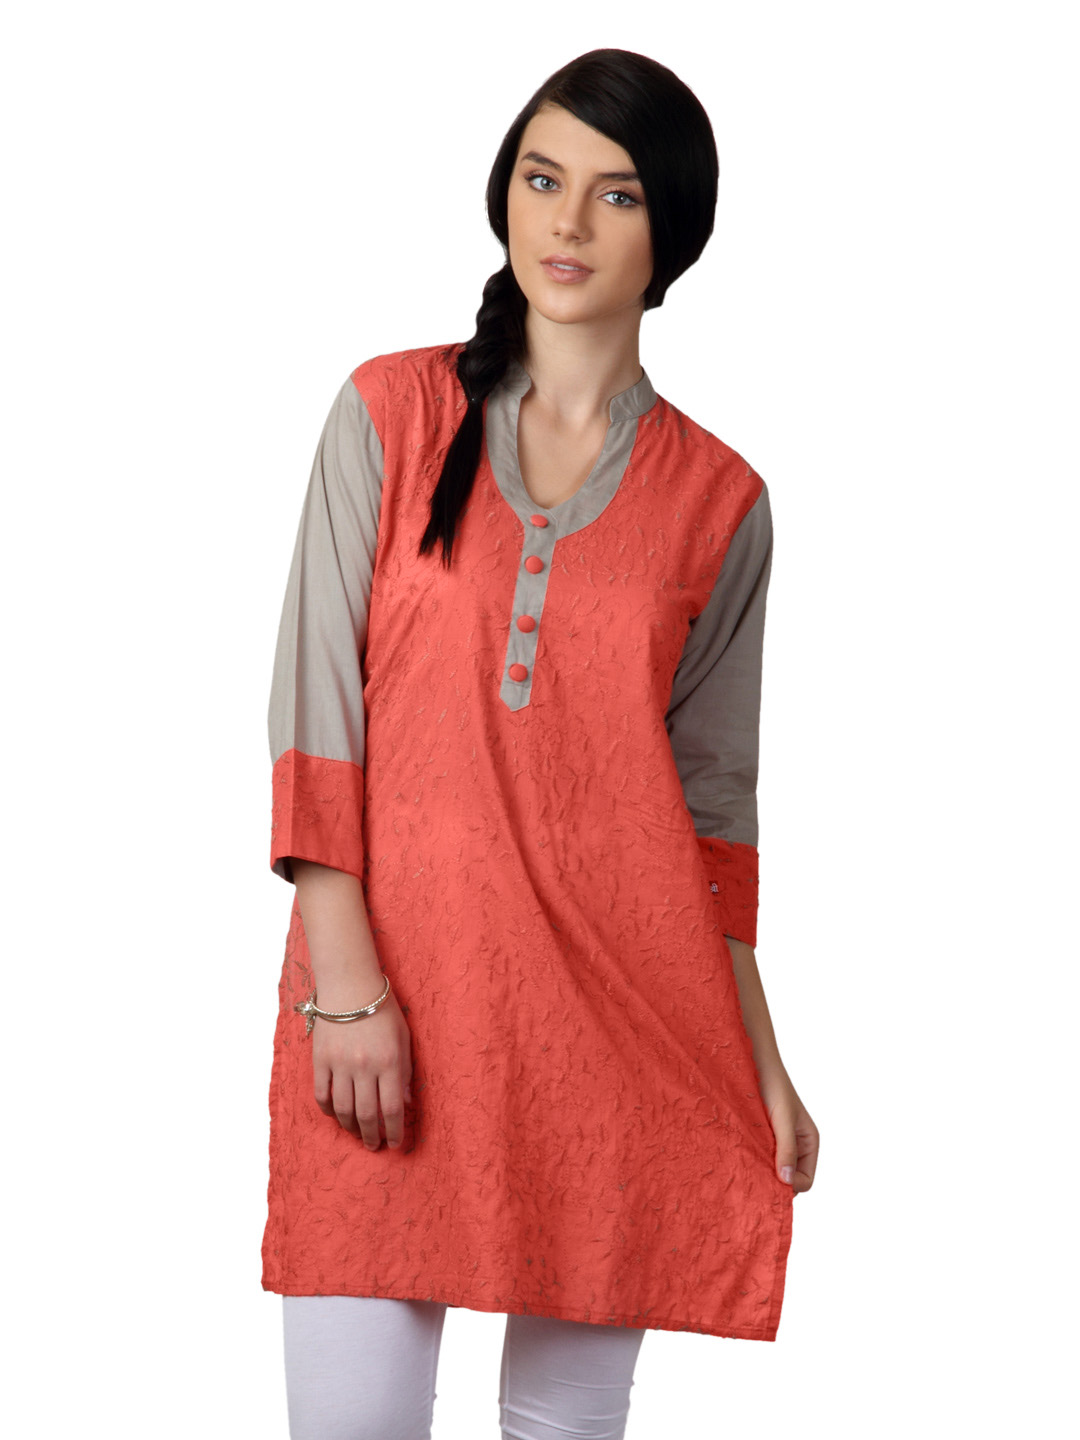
Shree Women Peach Kurta
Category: Apparel / Topwear / Kurtas
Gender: Women
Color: Peach
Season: Fall 2012
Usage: Ethnic